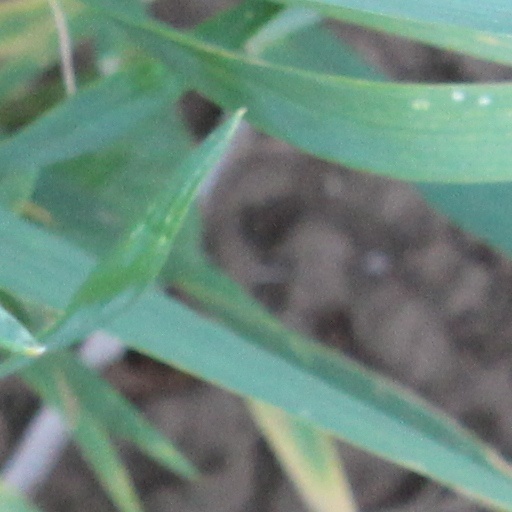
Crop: wheat